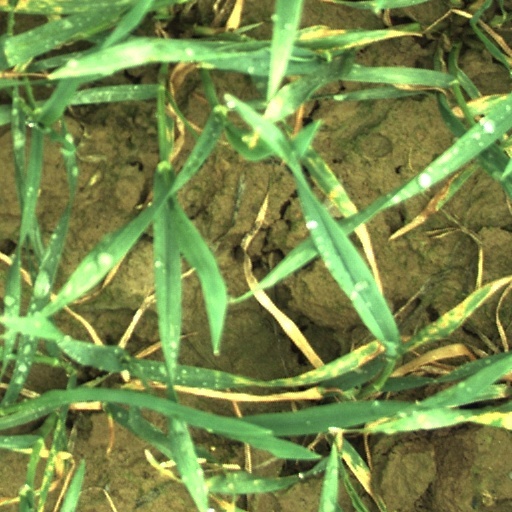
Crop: wheat